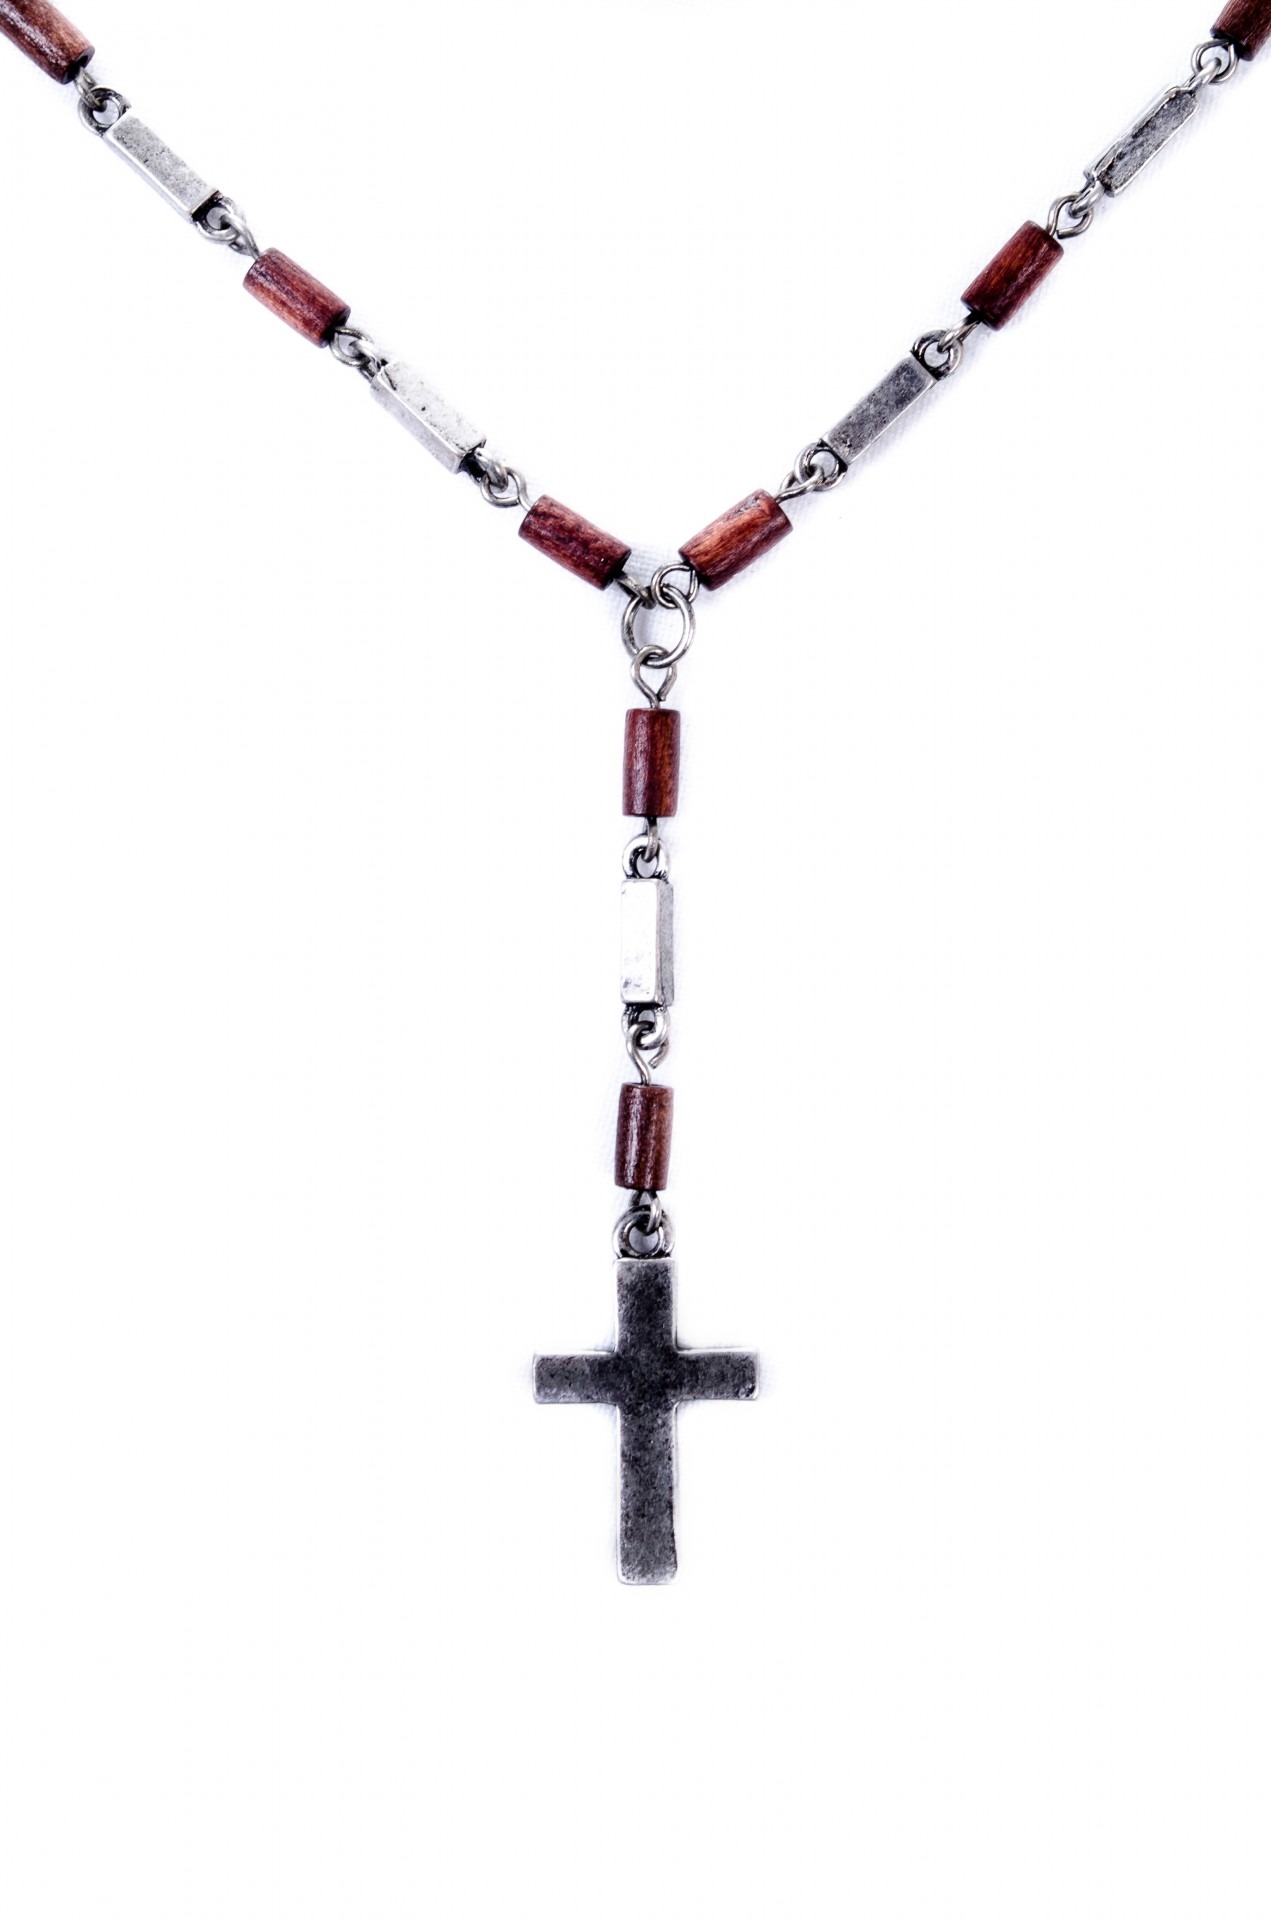
white, chain, isolated, symbol, cross, object, pray, necklace, close up, religious, faith, jesus, concept, culture, handmade, shape, traditional, god, believe, spirituality, catholicism, belief, fashion accessory